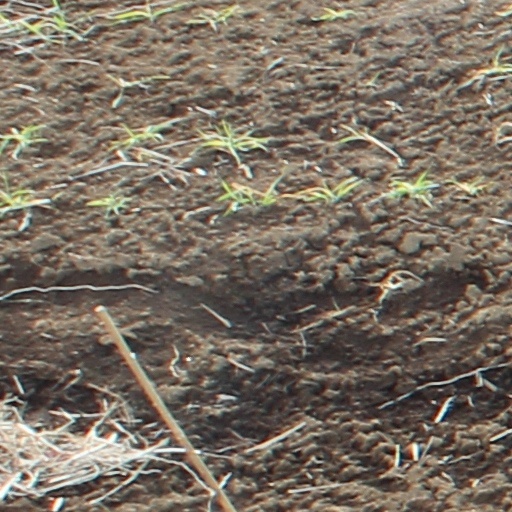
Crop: wheat